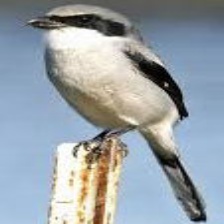
Species: LOGGERHEAD SHRIKE
Scientific name: LANIUS LUDOVICIANUS